Eurypterid

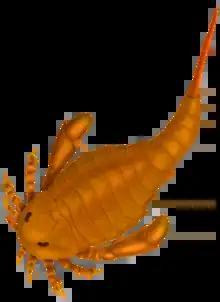
Reconstruction of "Adelophthalmus", the only eurypterine (with swimming paddles) eurypterid to survive the Late Devonian extinction and persist into the subsequent Carboniferous and Permian periods.

Though the eurypterids continued to be abundant and diversify during the Early Devonian (for instance leading to the evolution of the pterygotid "Jaekelopterus", the largest of all arthropods), the group was one of many heavily affected by the Late Devonian extinction. The extinction event, only known to affect marine life (particularly trilobites, brachiopods and reef-building organisms) effectively crippled the abundance and diversity previously seen within the eurypterids.